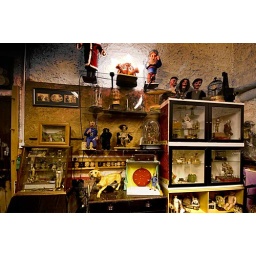
A wall of automata, note the nodding daschhound dog in the foreground, once used for target practice!